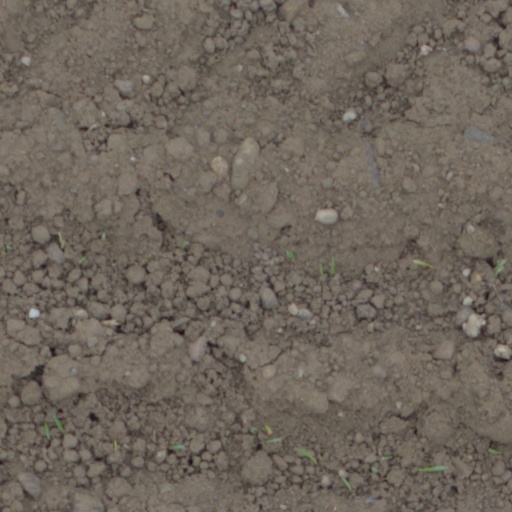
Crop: wheat